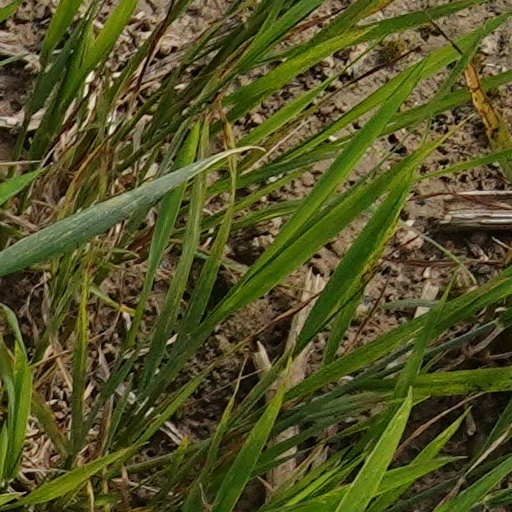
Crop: wheat